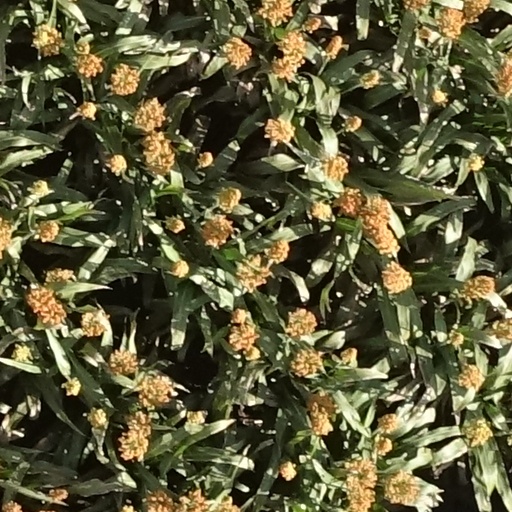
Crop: sorghum